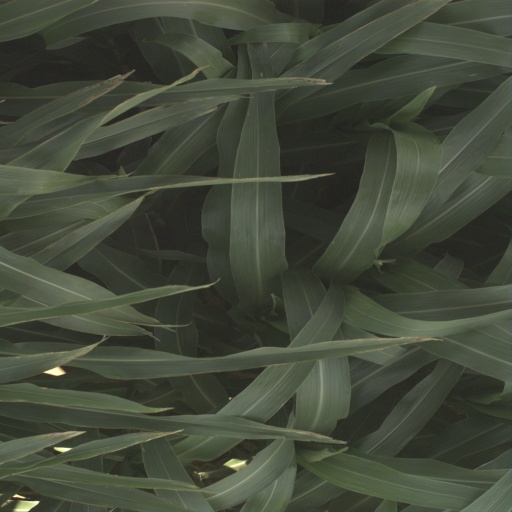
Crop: sorghum